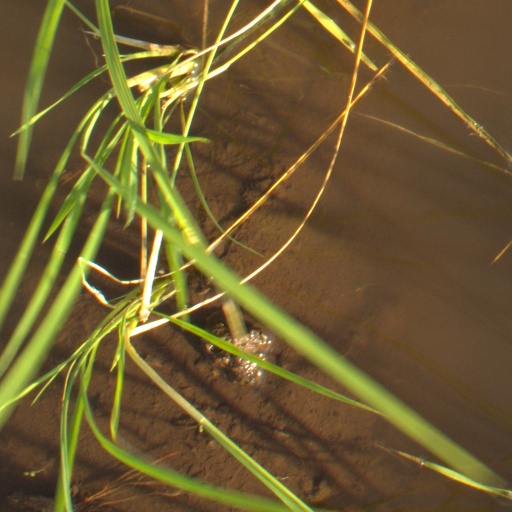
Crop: rice